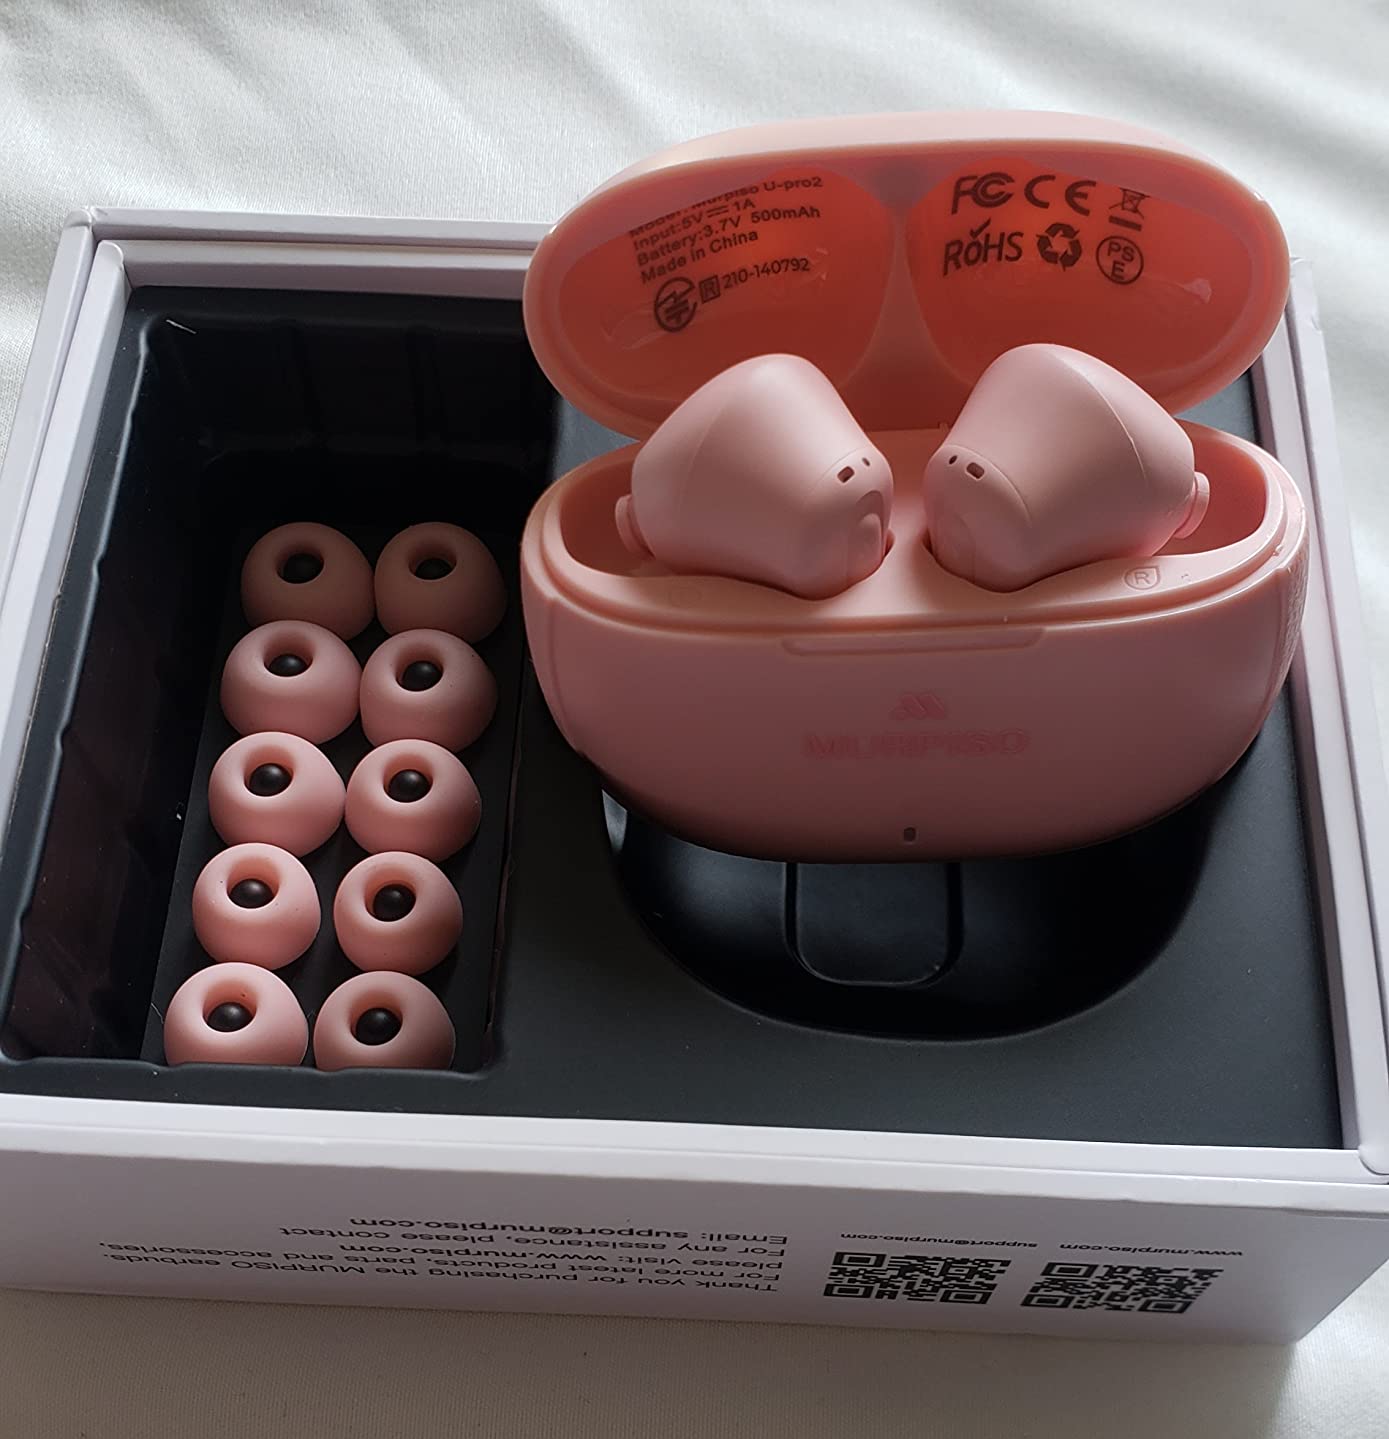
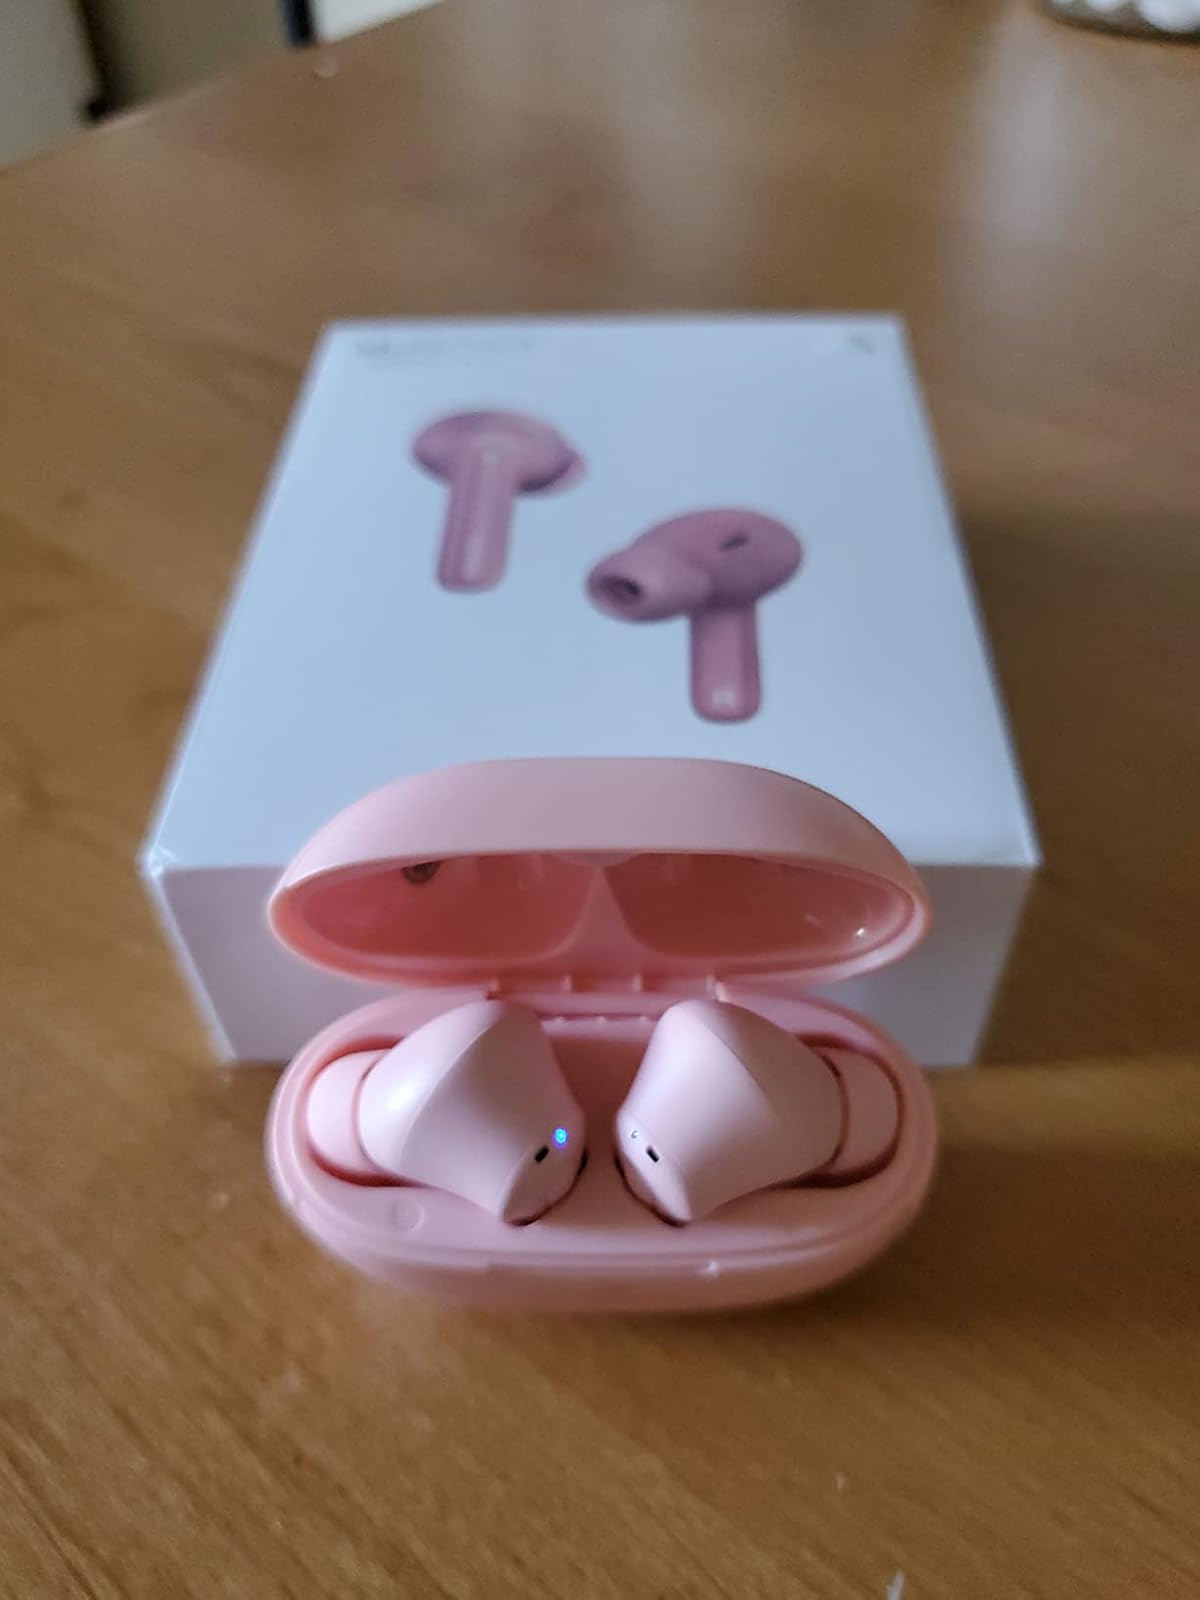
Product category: earbuds
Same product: yes